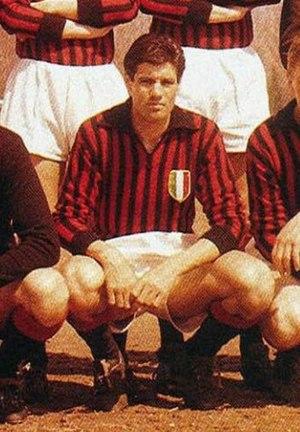
Alessandro Cesare Salvadore dit Sandro Salvadore, est un joueur international de football italien, qui évoluait au poste de défenseur.